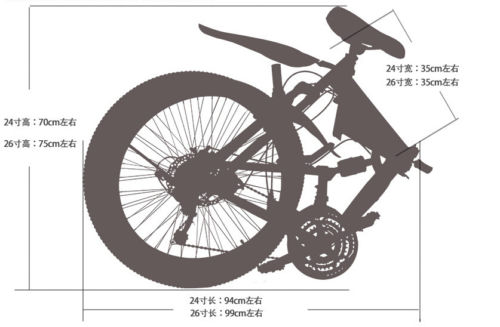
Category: bicycle